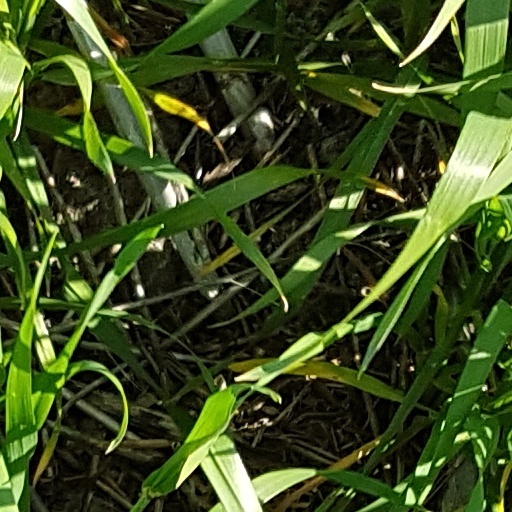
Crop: wheat